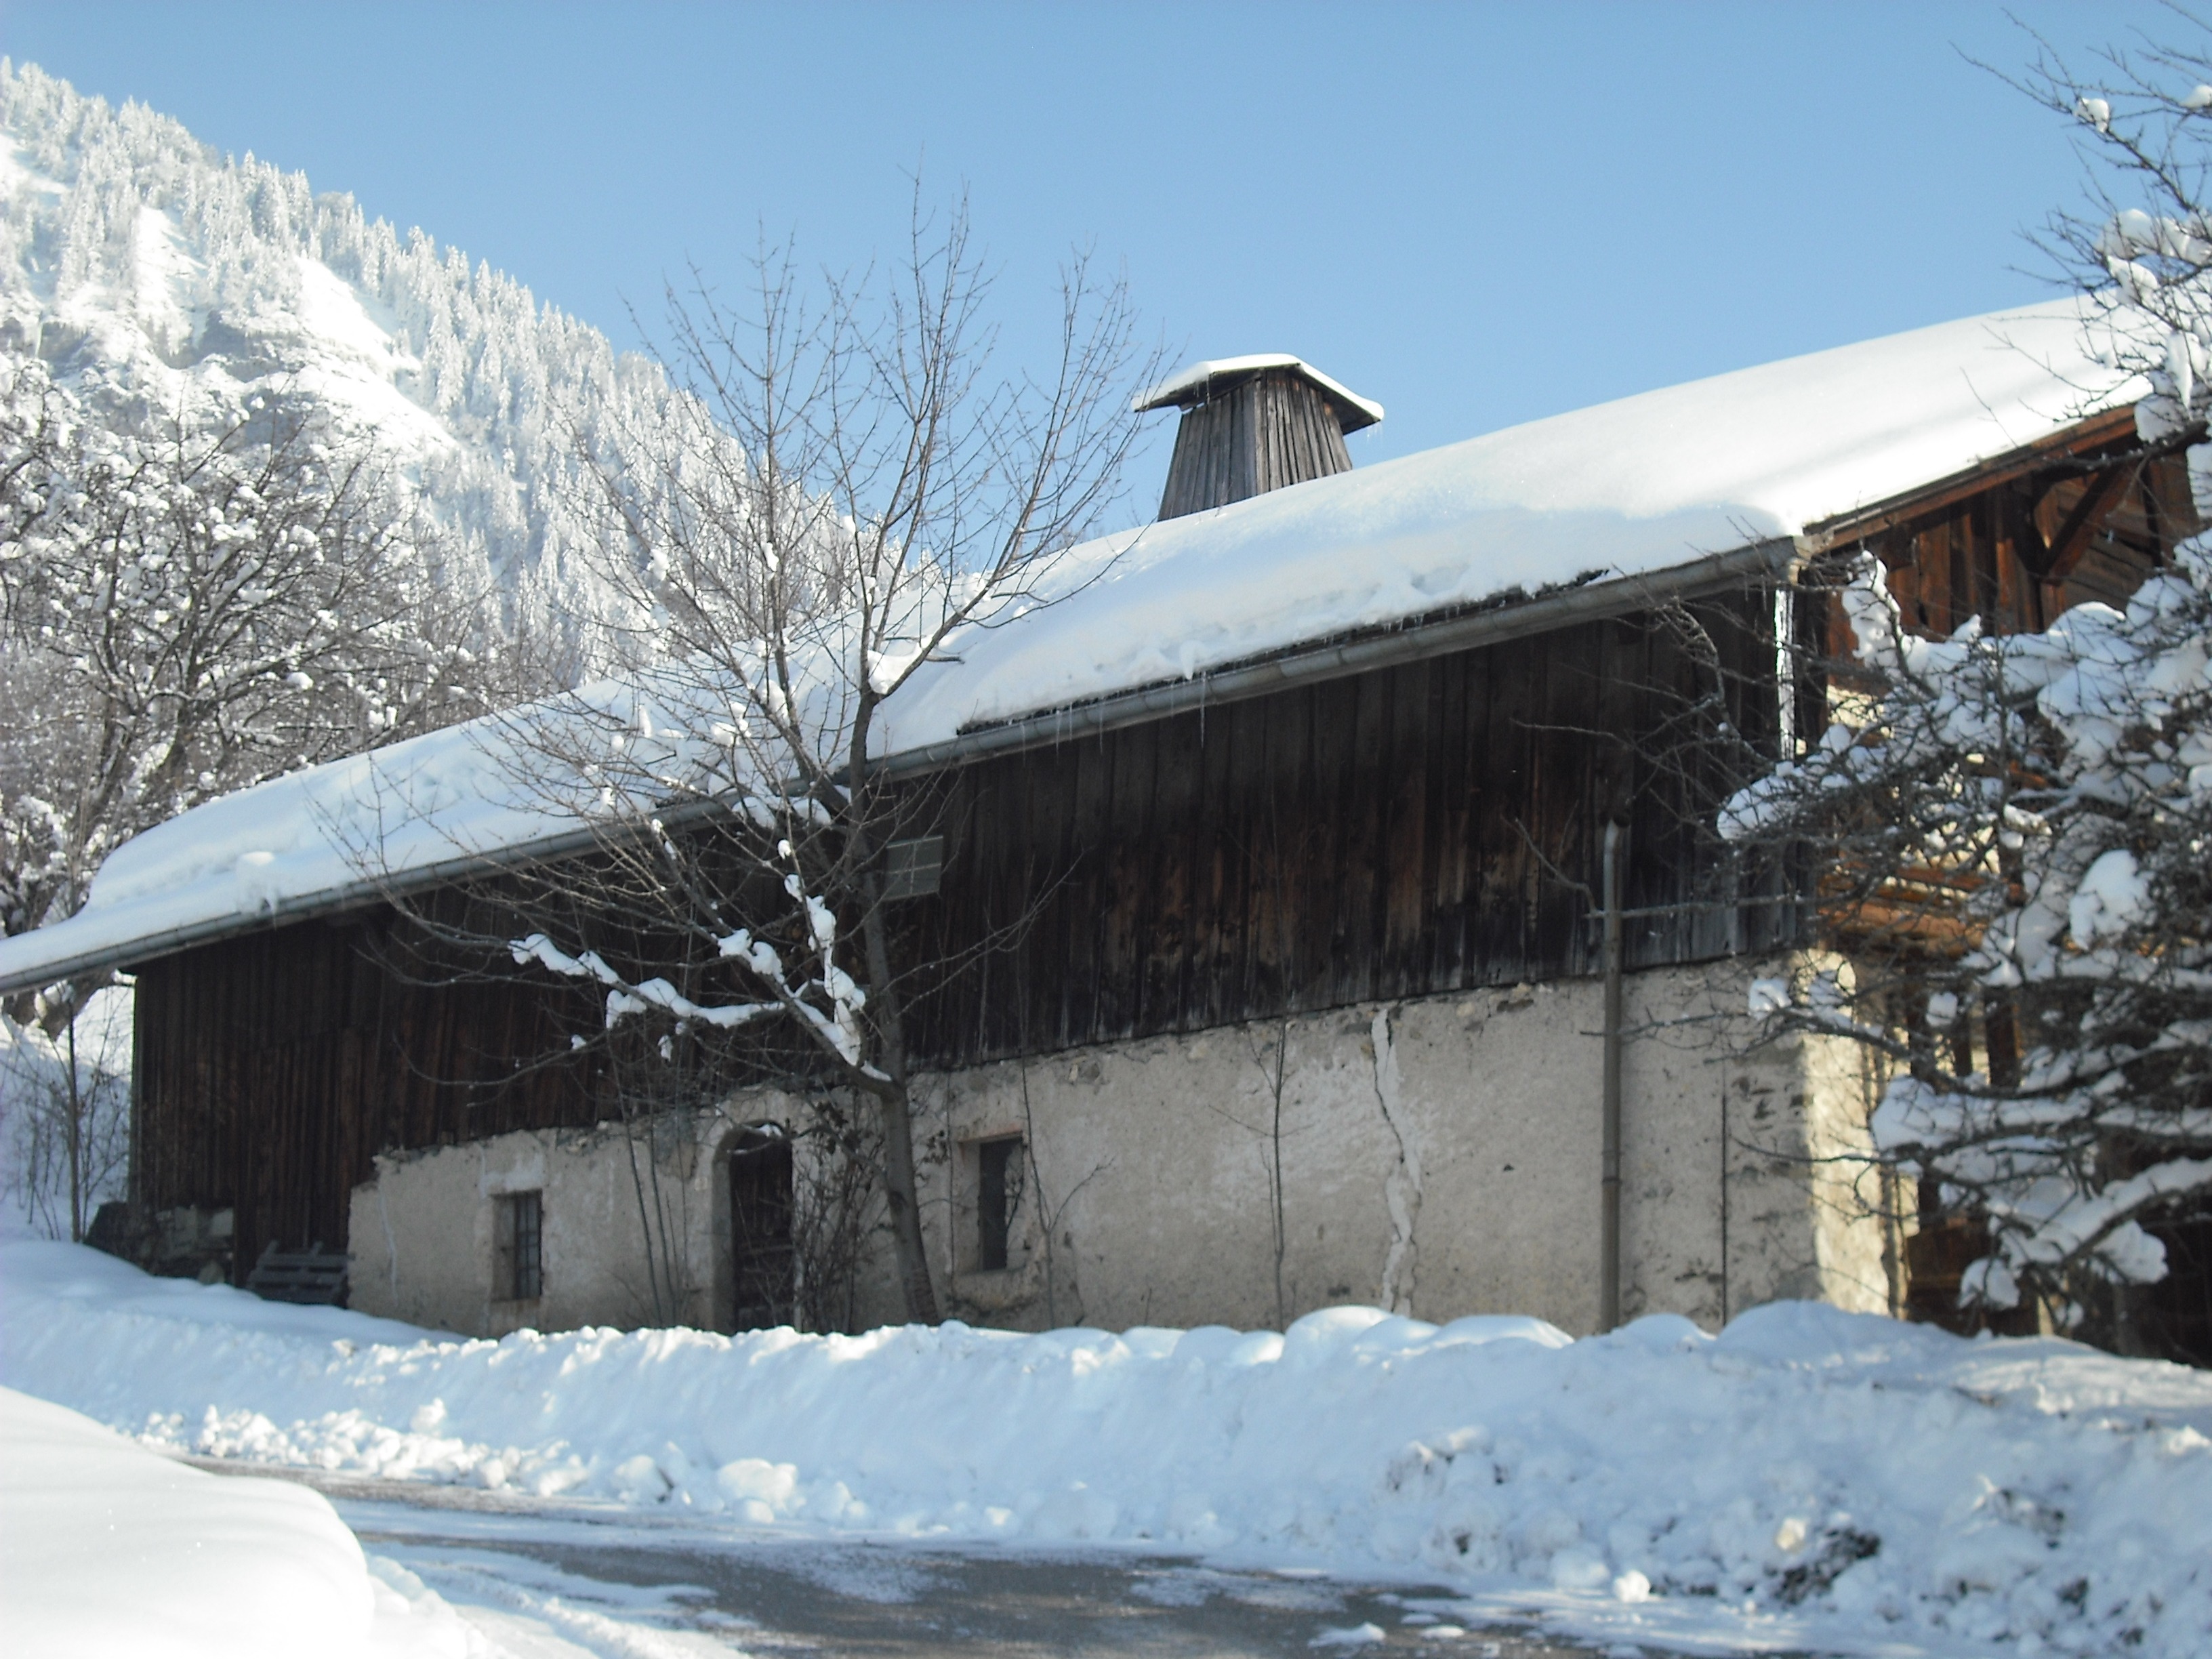
nature, mountain, snow, winter, weather, season, resort, blizzard, piste, freezing, geological phenomenon, sugar house